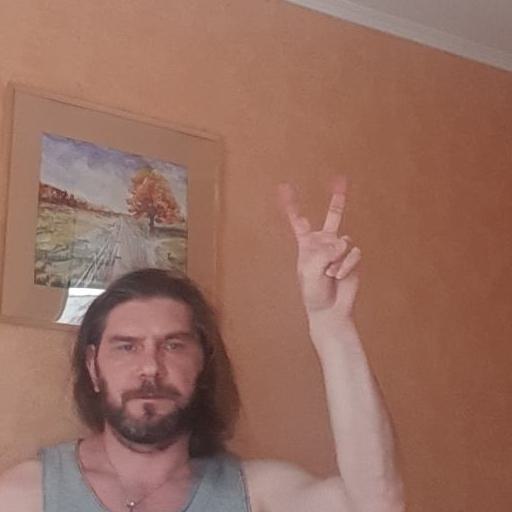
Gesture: peace